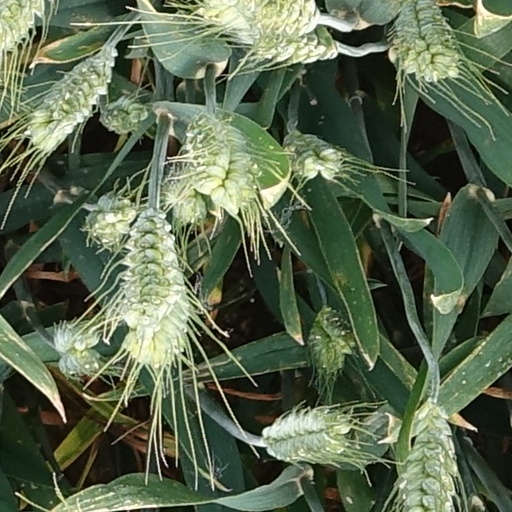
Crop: wheat